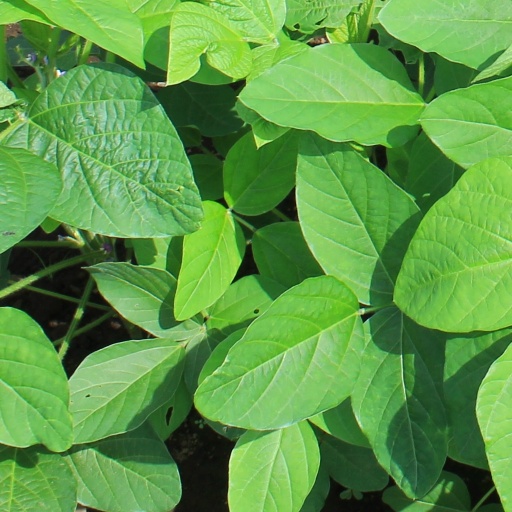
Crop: soybean